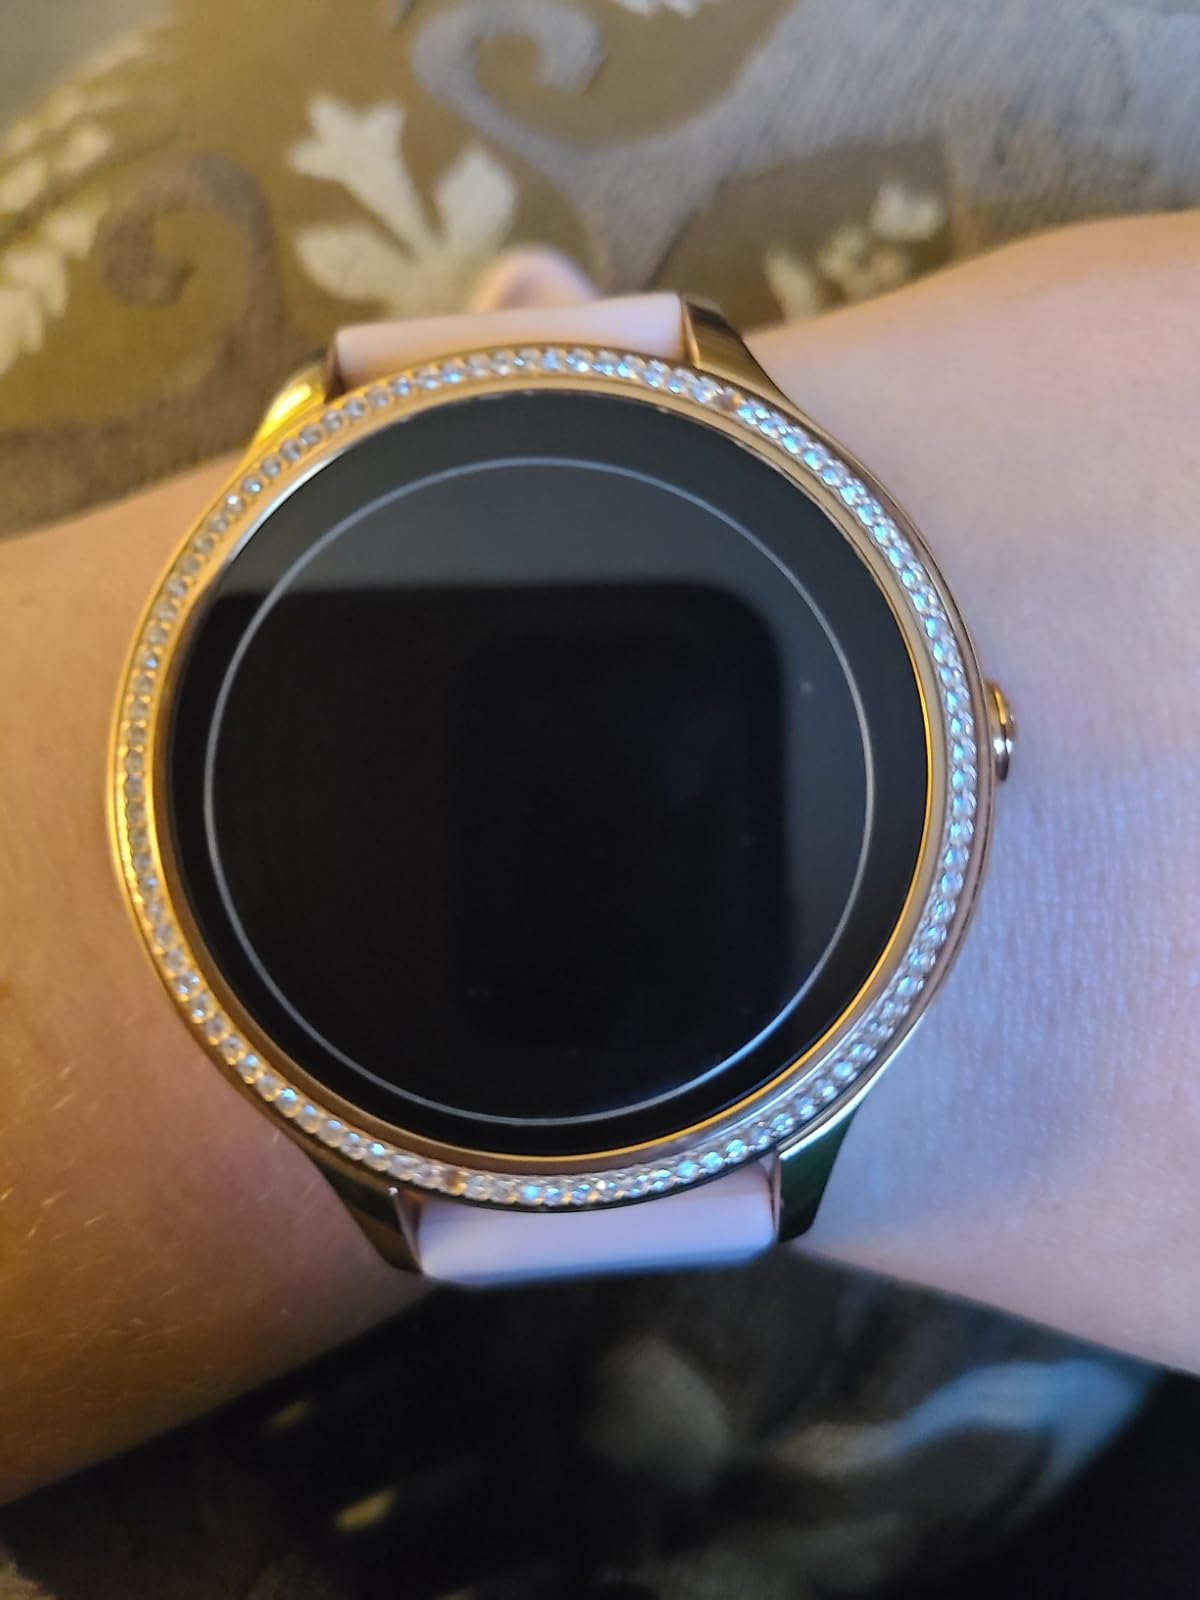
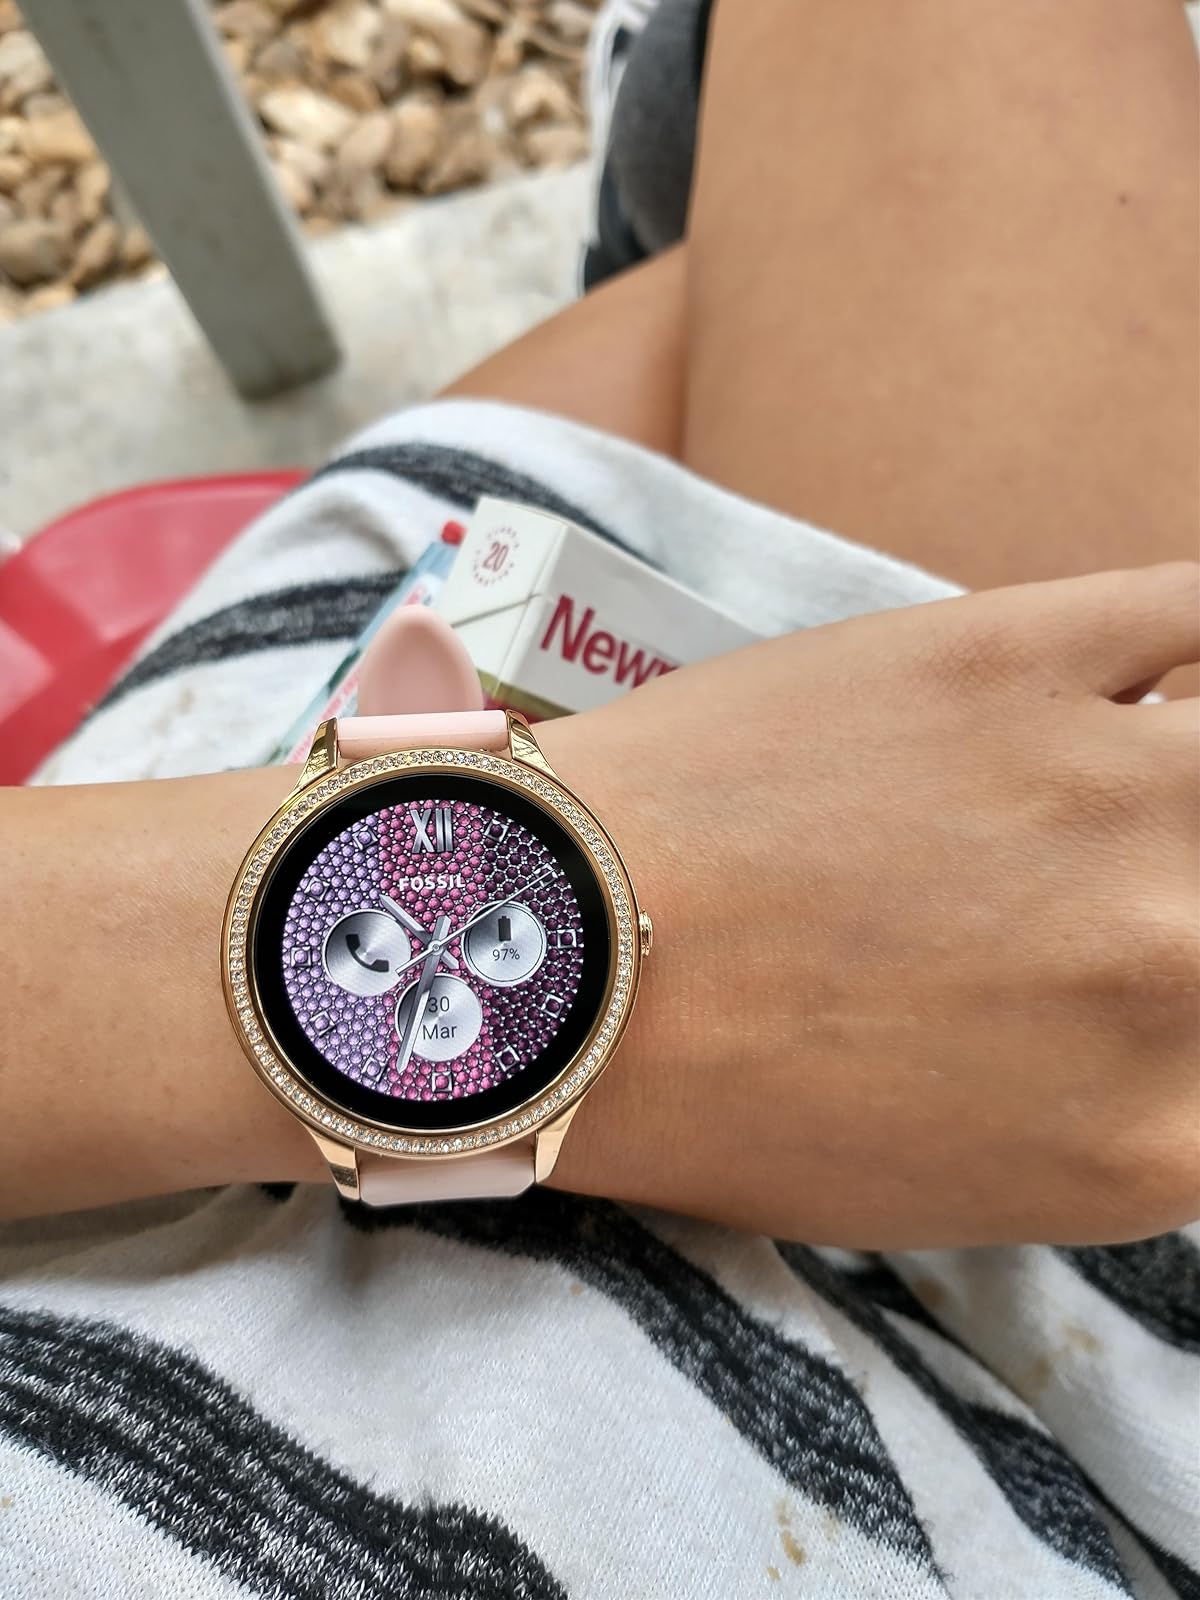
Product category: smartwatch
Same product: yes